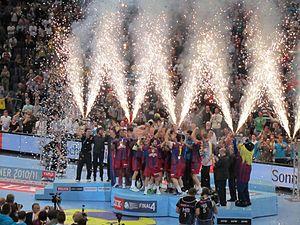
La section handball du Futbol Club Barcelona est un club de handball espagnol fondé en 1942. Le FC Barcelone est le club le plus titré du Championnat d'Espagne et le club européen qui a remporté le plus de Ligue des Champions. La section handball partage le Palau Blaugrana avec les sections basket, futsal et rink hockey.